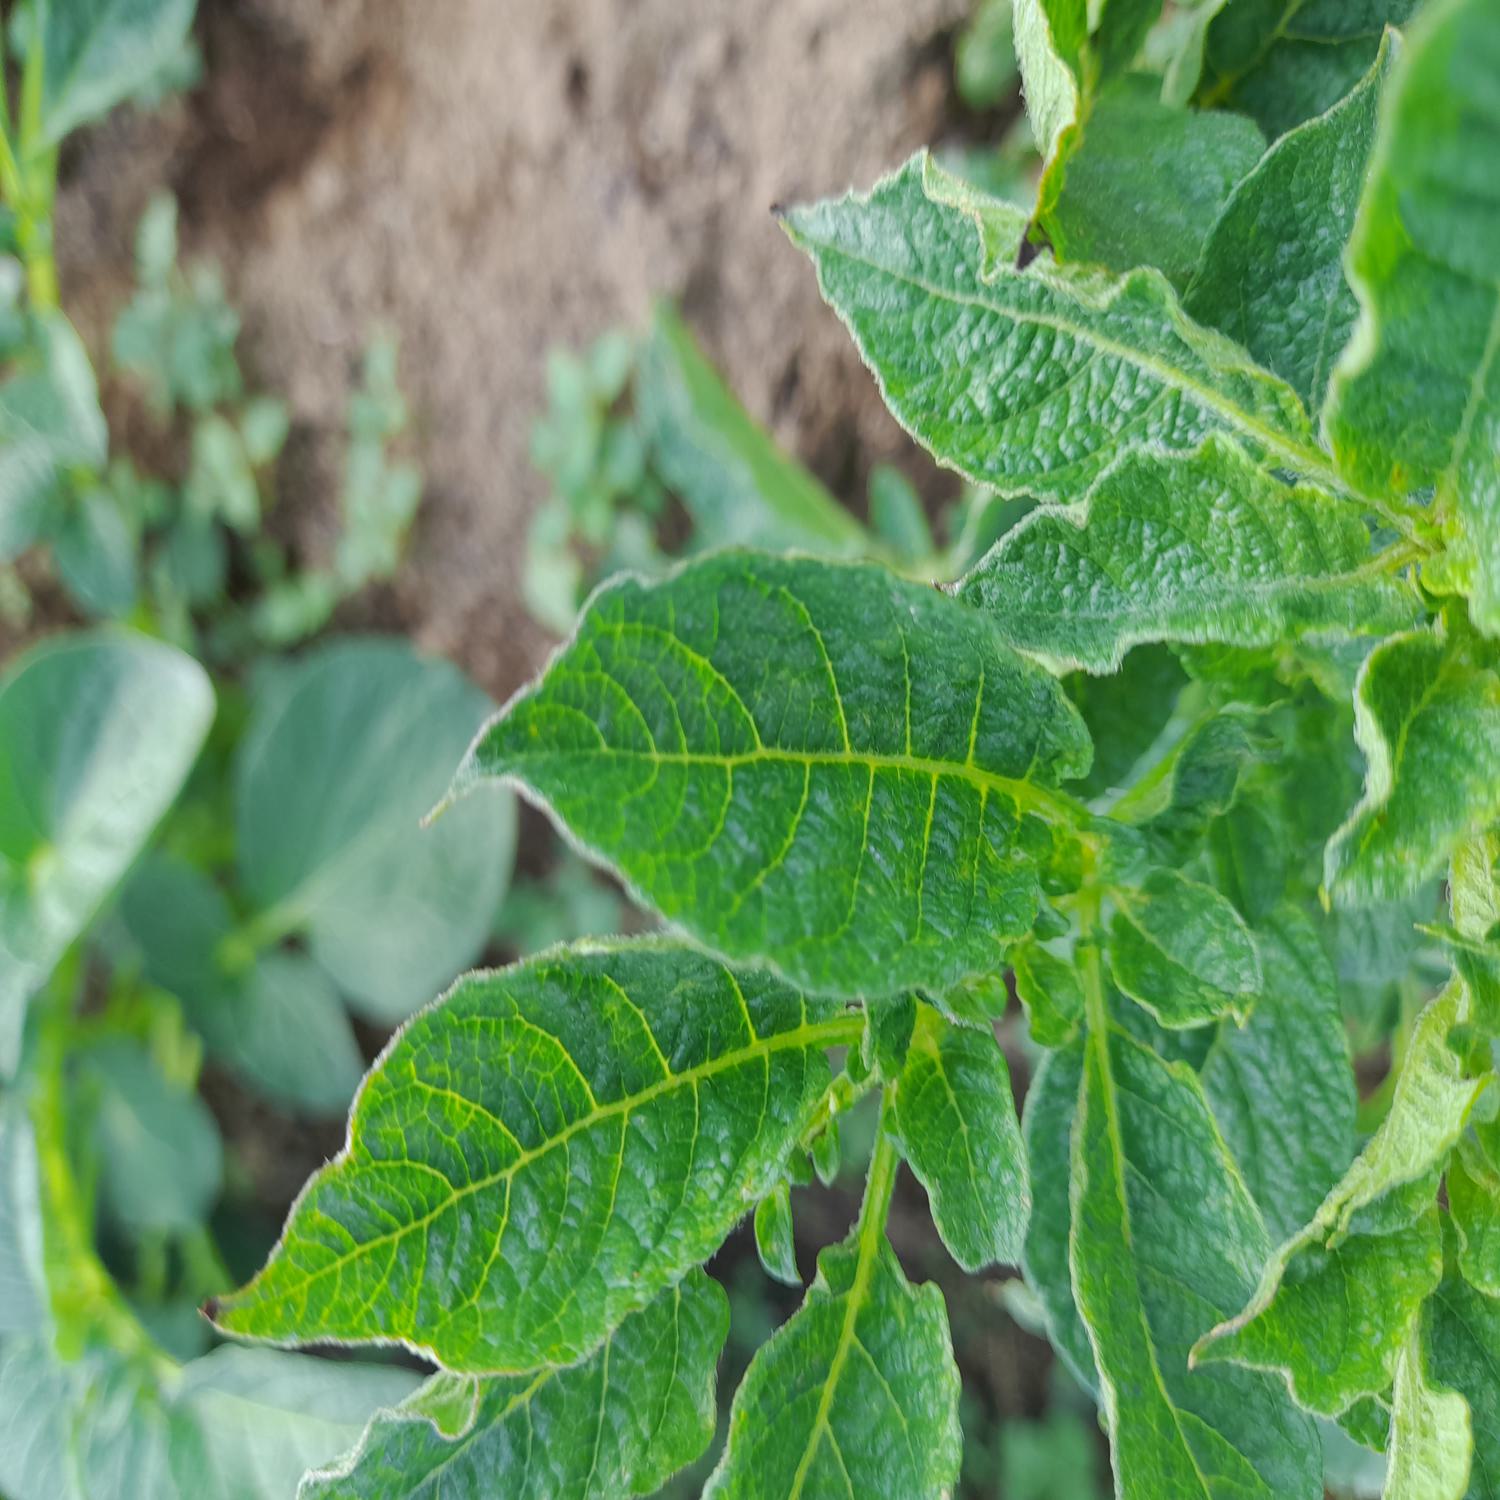
Etiqueta: Virus